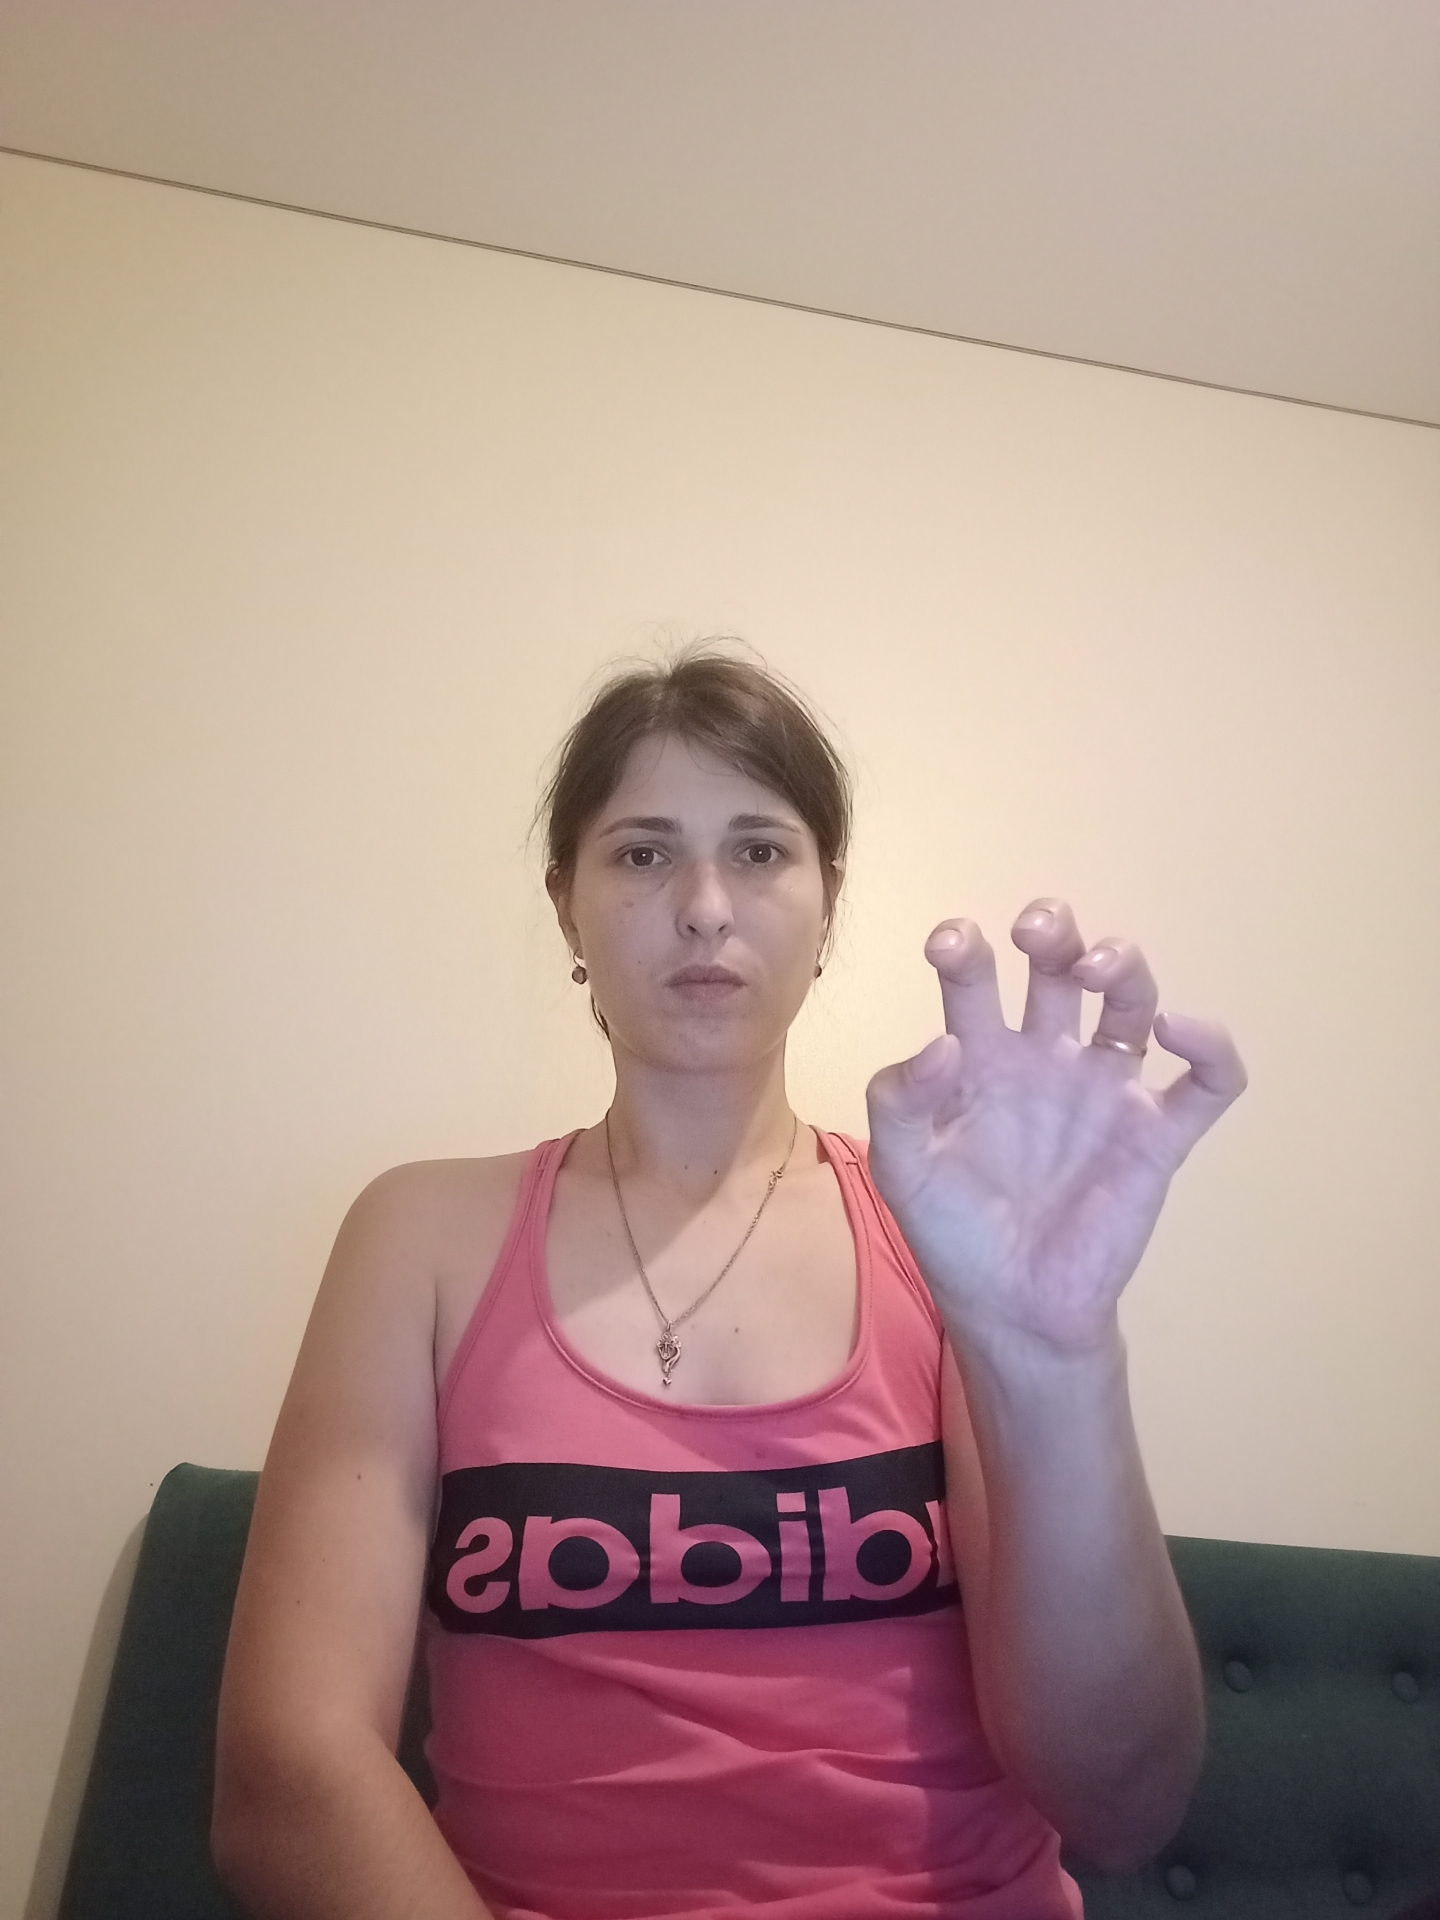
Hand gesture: grabbing